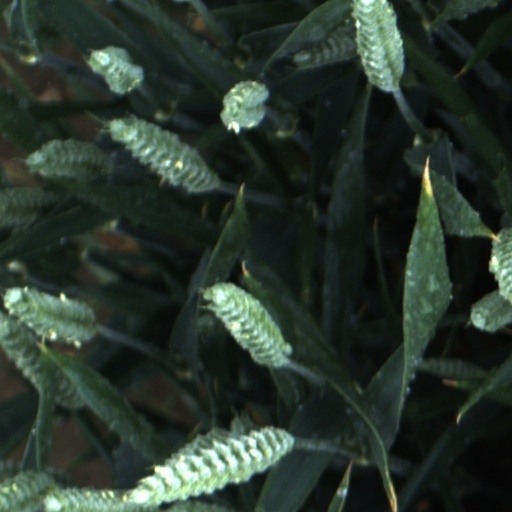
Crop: wheat